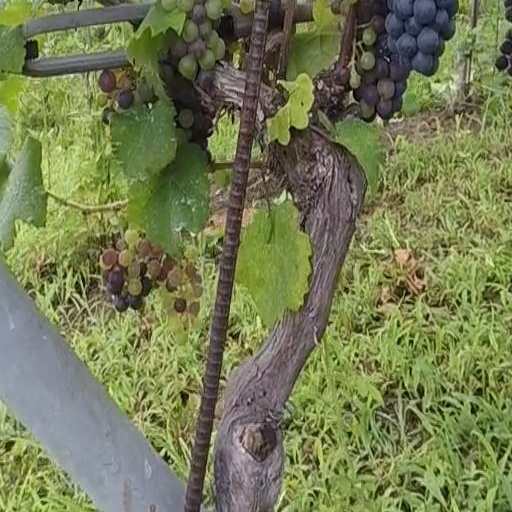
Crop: grape